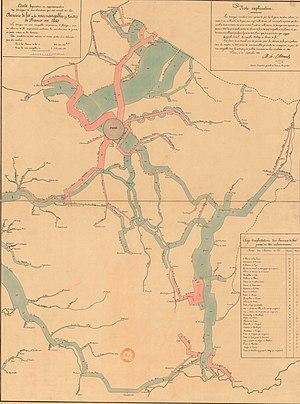
Bibliothèque Nationale de France (BNF) Auteur
Du nom du directeur général des ponts et chaussés et des mines sous la Restauration, Louis Becquey, le plan Becquey vise à doter la France d’un système de voies navigables modernisé et articulé. Tirant parti des acquis de la Révolution et de l’Empire dans la construction d’un État moderne, ce plan s’inscrit dans une démarche globale de consolidation du pays unifié en une « économie-nation » capable, à terme, d’affronter la concurrence internationale selon les principes, en vogue à l’époque, du libéralisme. Dans ses nouvelles frontières et consécutivement à la perte des centres industriels d’Outre-quiévrain, la France, pour affronter la concurrence de l’Angleterre, doit moderniser son appareil productif en facilitant les moyens de transports pour mettre en relation l’ensemble des régions et abaisser les prix par le jeu de la concurrence interne tout en assurant aux industriels une protection douanière sélective et temporaire pour leur permettre de retrouver des coûts compétitifs avant de réintégrer l’« économie-monde ».